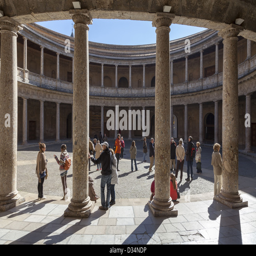
inner circular patio built 1527